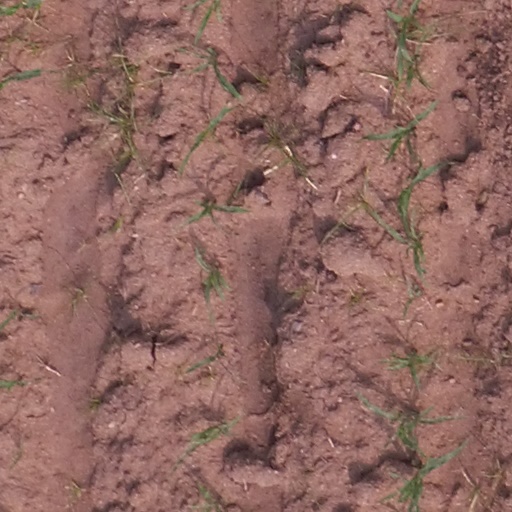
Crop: maize; corn